Matti Rönkä

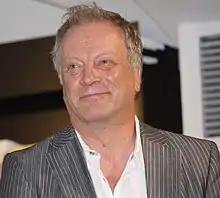

Matti Rönkä (born 9 September 1959) is a Finnish TV journalist and novelist. He received the Glass Key award in 2007 for the crime novel "Ystävät kaukana" and the "Deutscher Krimi Preis" third prize in 2008 for the German translation of his novel "Tappajan näköinen mies" (2002). He has been the anchor of the daily news program "20:30 National Report" since 2003 on Yle, thus inheriting the nickname "Suomen ääni" (English: "The Voice of Finland") from the program's old host Arvi Lind.